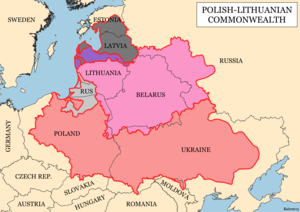
Hviderussere / Historie
Commonwealth of Polish Kingdom and Grand Duchy of Lithuania in the 17th century      Kongedømmet Polen      Hertugdømmet Preussen, polsk len      Storfyrstendømmet Litauen      Hertugdømmet Kurland og Semgallen      Livland
Hviderussere er et slavisk folkeslag, der for størstedelen bor i Hviderusland, men med store mindretal i nabolandene Rusland, Ukraine, Polen og Litauen samt spredt ud over det gamle Sovjetunionen.